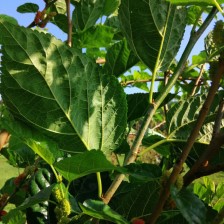
Variety: BlackOodTurkey